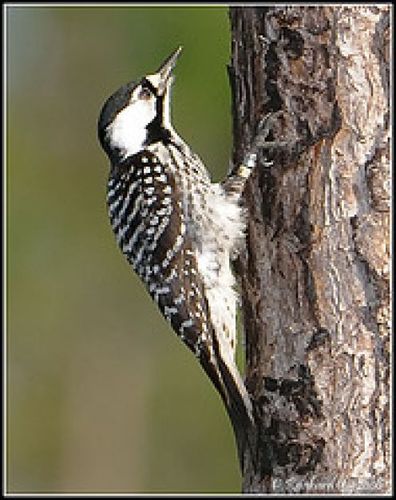
the bird had a white head with a black crown and speckled body.
the breast and belly of this bird is white with brown spots, while the wings and back are brown with white spots.
this bigger bird has black wings with white spots all over.
a bird with a brown crown and a white face.
this is a black and white bird with spots on the breast, wingbars, and a black crown.
this particular bird has a white belly and breast with brown spots
this bird has a pointed bill, a black crown and malar stripe, a white eyebrow and cheek, a brown-on-white speckled breast and belly and white-on-brown speckled wings.
this bird is black with white and has a long, pointy beak.
this bird has a black crown as well as a white nape
this bird is brown and white spotted with a long tail, black feet, white and brown stripes on its head, and a pointy beak.
Species: Red Cockaded Woodpecker